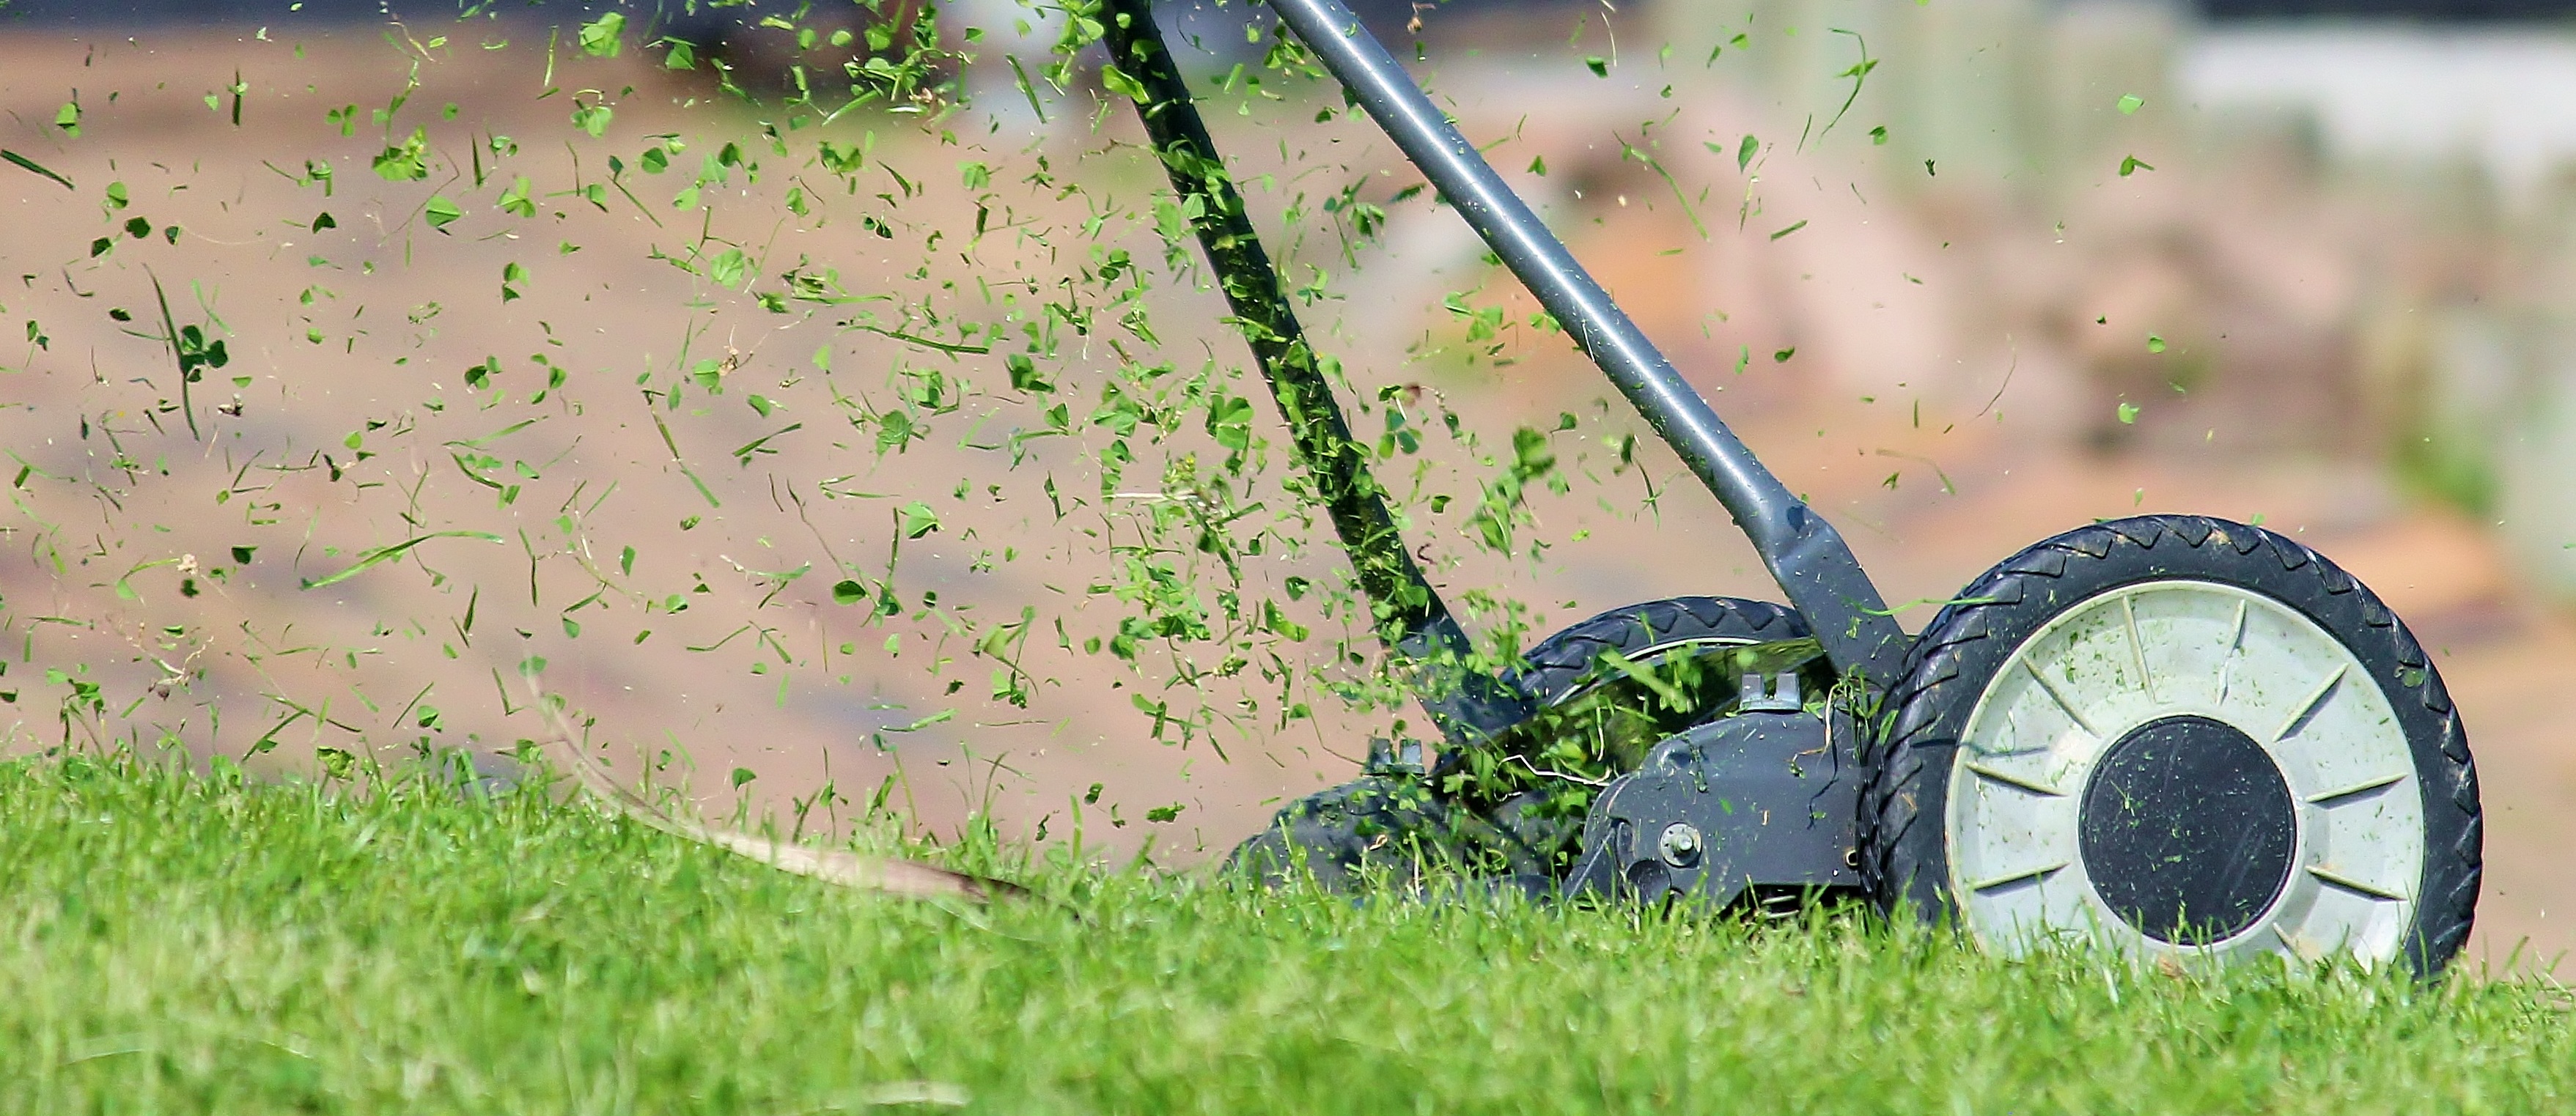
nature, grass, sharp, plant, technology, field, lawn, meadow, flower, fly, green, vehicle, soil, juicy, knife, cut, blade of grass, lawn mower, rush, blade, mow, halme, lawn mowing, grass box, hand lawn mower, manual operation, grass family